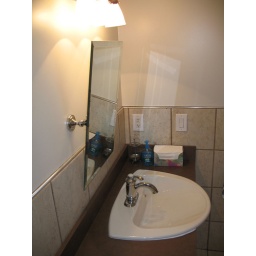
This tilt bathroom mirror is installed in the master bathroom of the wheelchair accessible house for rent in Baltimore, MD.